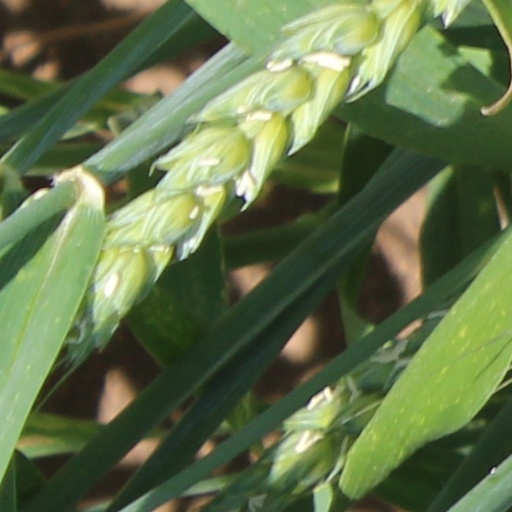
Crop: wheat